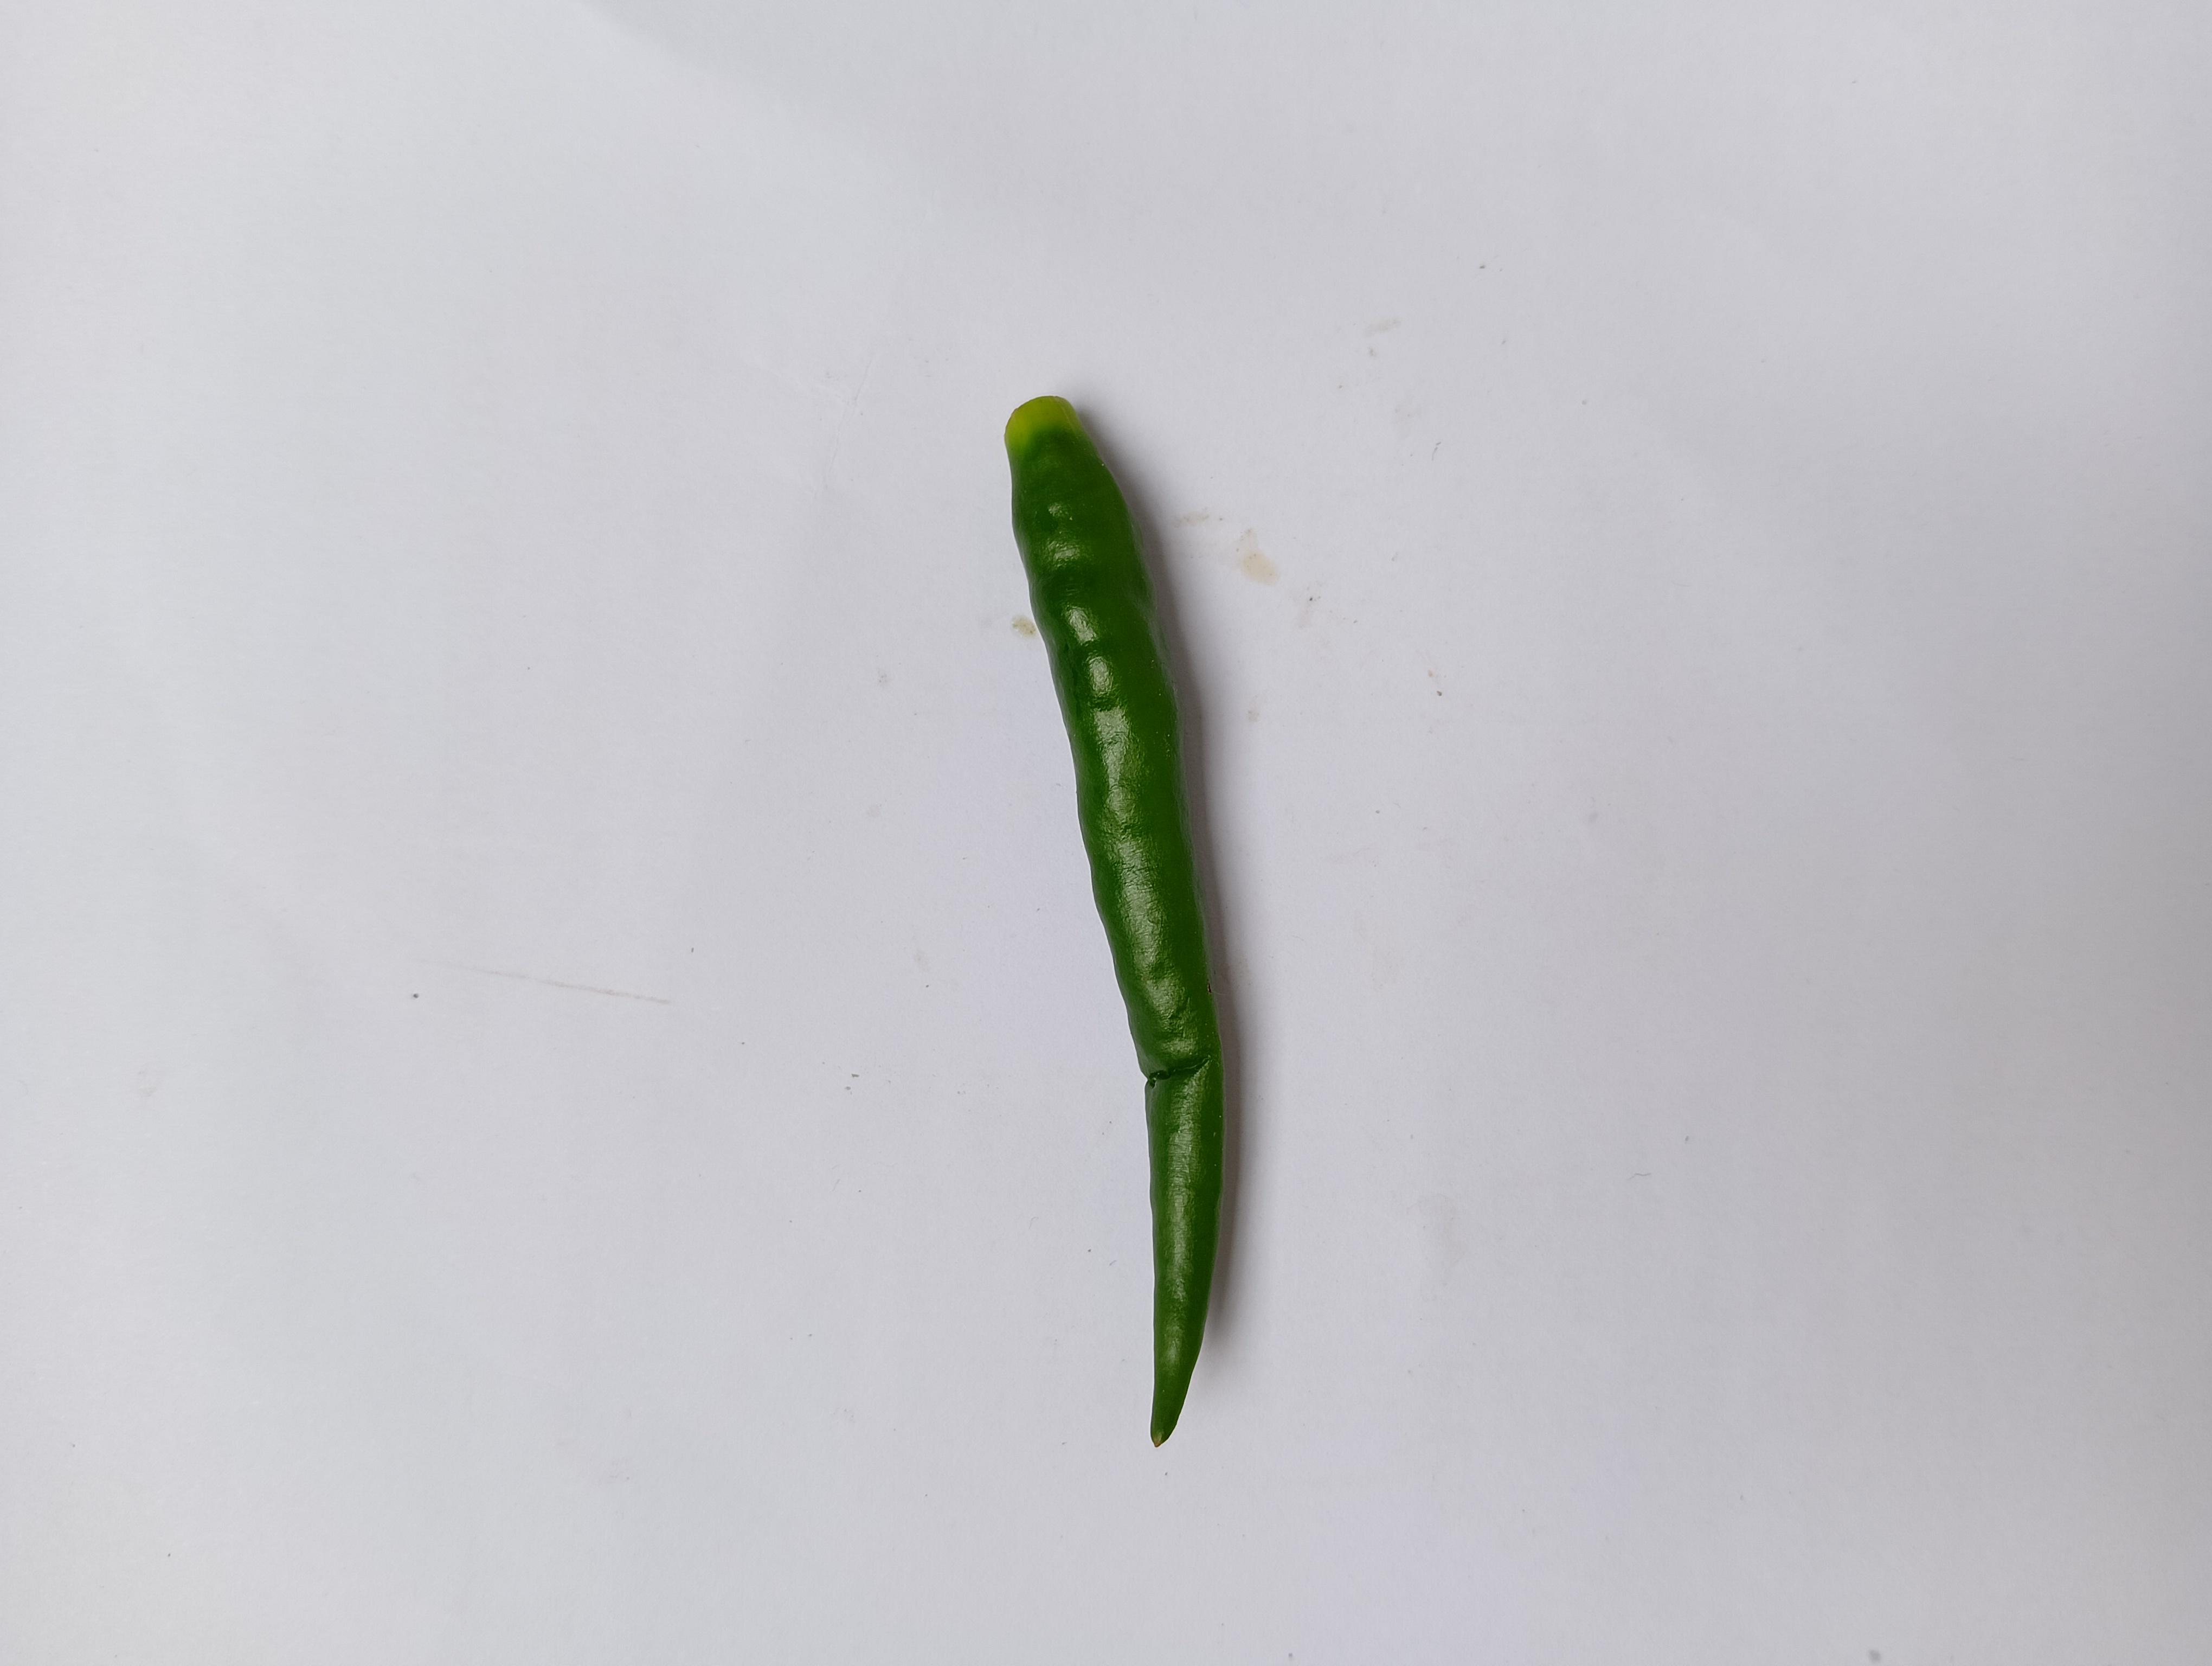
Label: Green Chili